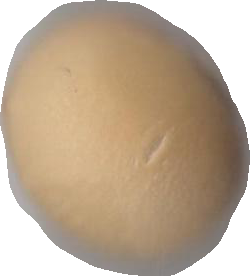
Variety: Dega